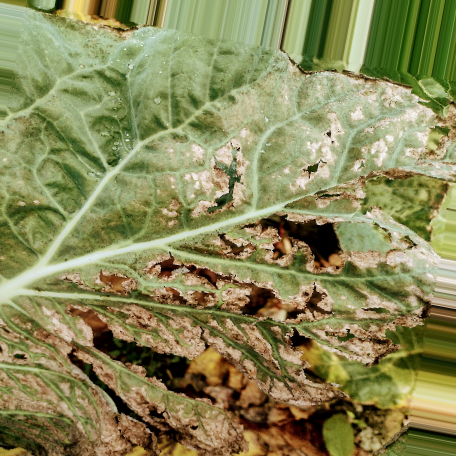
Label: Downy Mildew